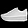
Label: Sneaker